Romanian Naval Forces

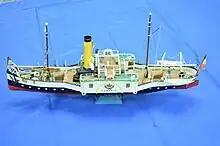
Model of the paddle ship "România"

The first seamen's training school was established in 1872 at Galați for officers, petty officers and sailors. The first acquisition of the Romanian Navy was the paddle steamboat ""Prințul Nicolae Conache Vogoride"". The ship was purchased in 1861 and was later transformed into a warship at Meyer naval shipyard in Linz, being christened """" when it was launched at Galați harbor. In 1867, the royal yacht ""Ștefan cel Mare"" (Stephen the Great) entered service. In October 1873, the "Fulgerul" gunboat, ordered by the Romanian state as the first purpose-built warship in the history of the Romanian Navy, was finished at the Toulon shipyard in France. However, the ship was unarmed, so she would be allowed passage through the Turkish straits. After arriving in Romania in April 1874, she was fitted with a Krupp cannon in a mild steel turret at the Galați shipyard. The next ship to enter service with the Romanian Navy was the spar torpedo boat in 1875. These ships represented the Romanian Flotilla during the War of Independence.